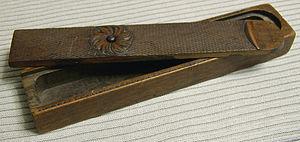
Une trousse à crayons est une trousse utilisée pour ranger des crayons, stylos et du matériel d'écriture. On peut également se servir d'une trousse à crayons pour ranger d'autres articles de papeterie, tels taille-crayons, gomme, colle, effaceur, ciseaux, règle, etc.